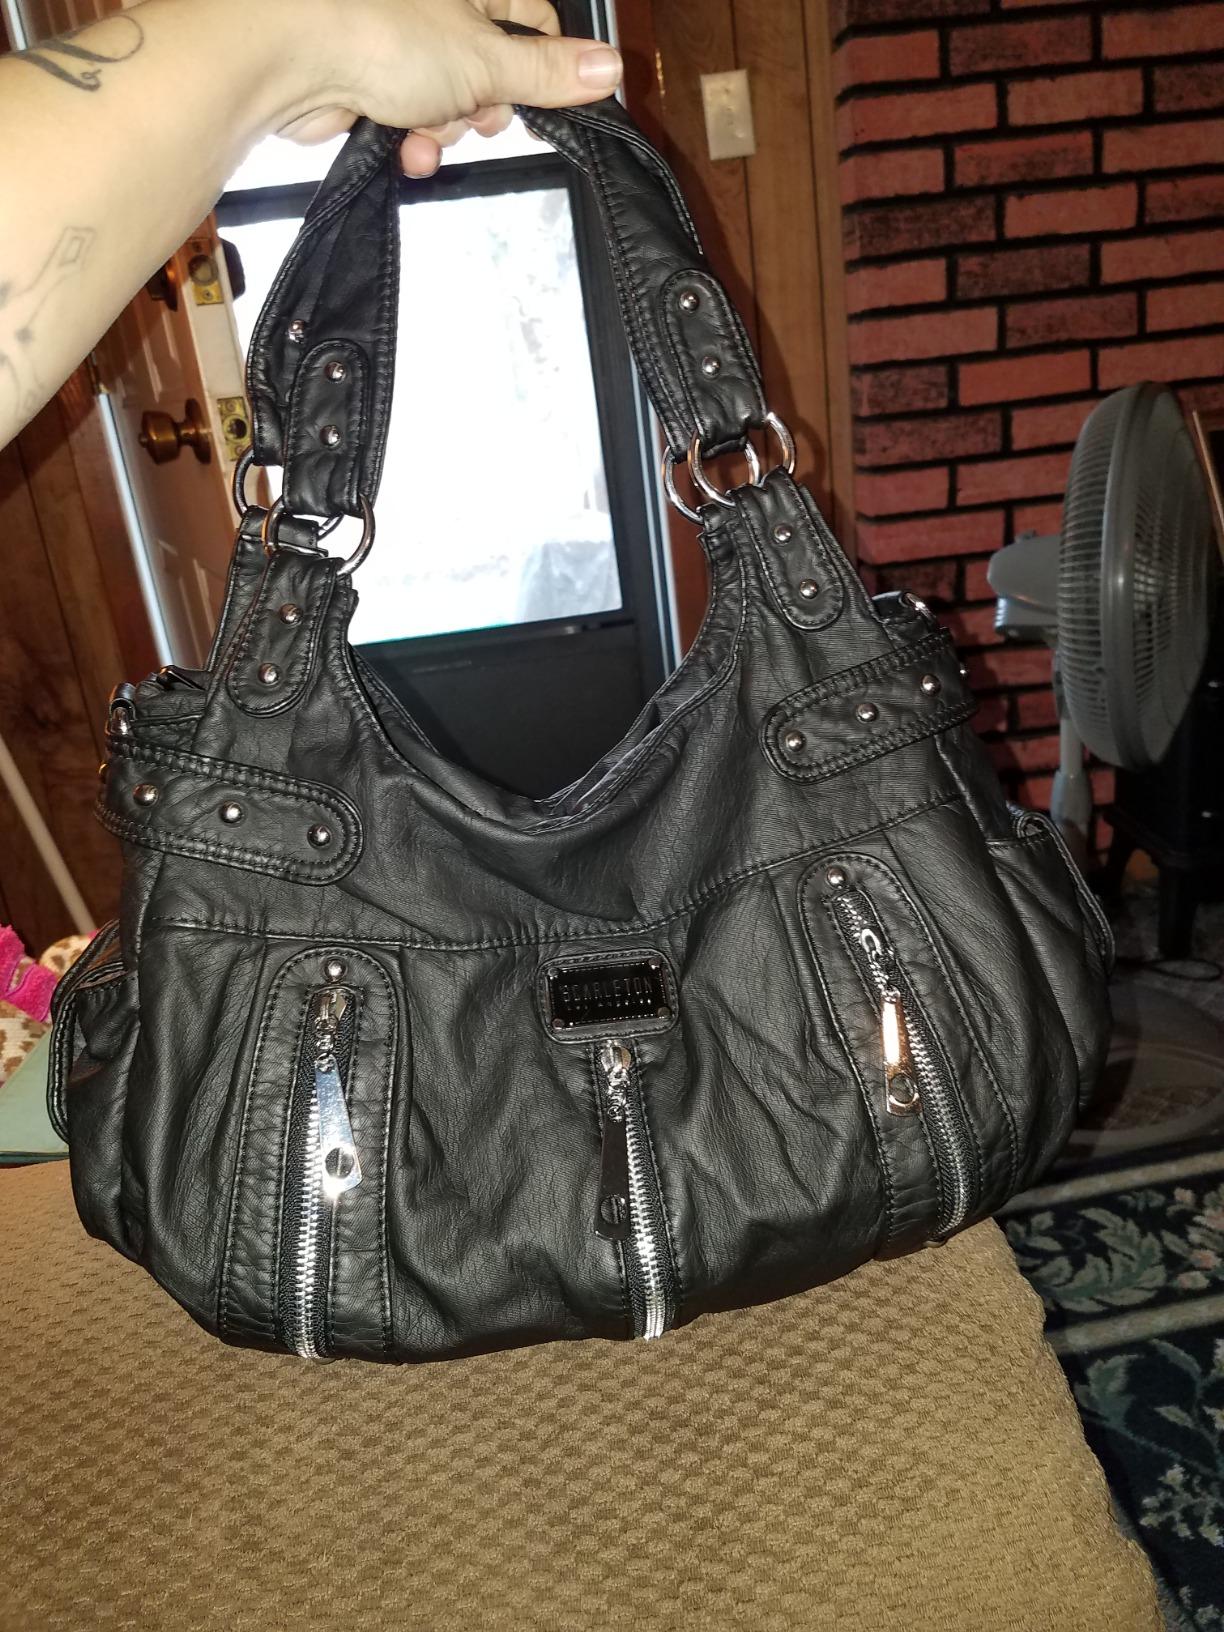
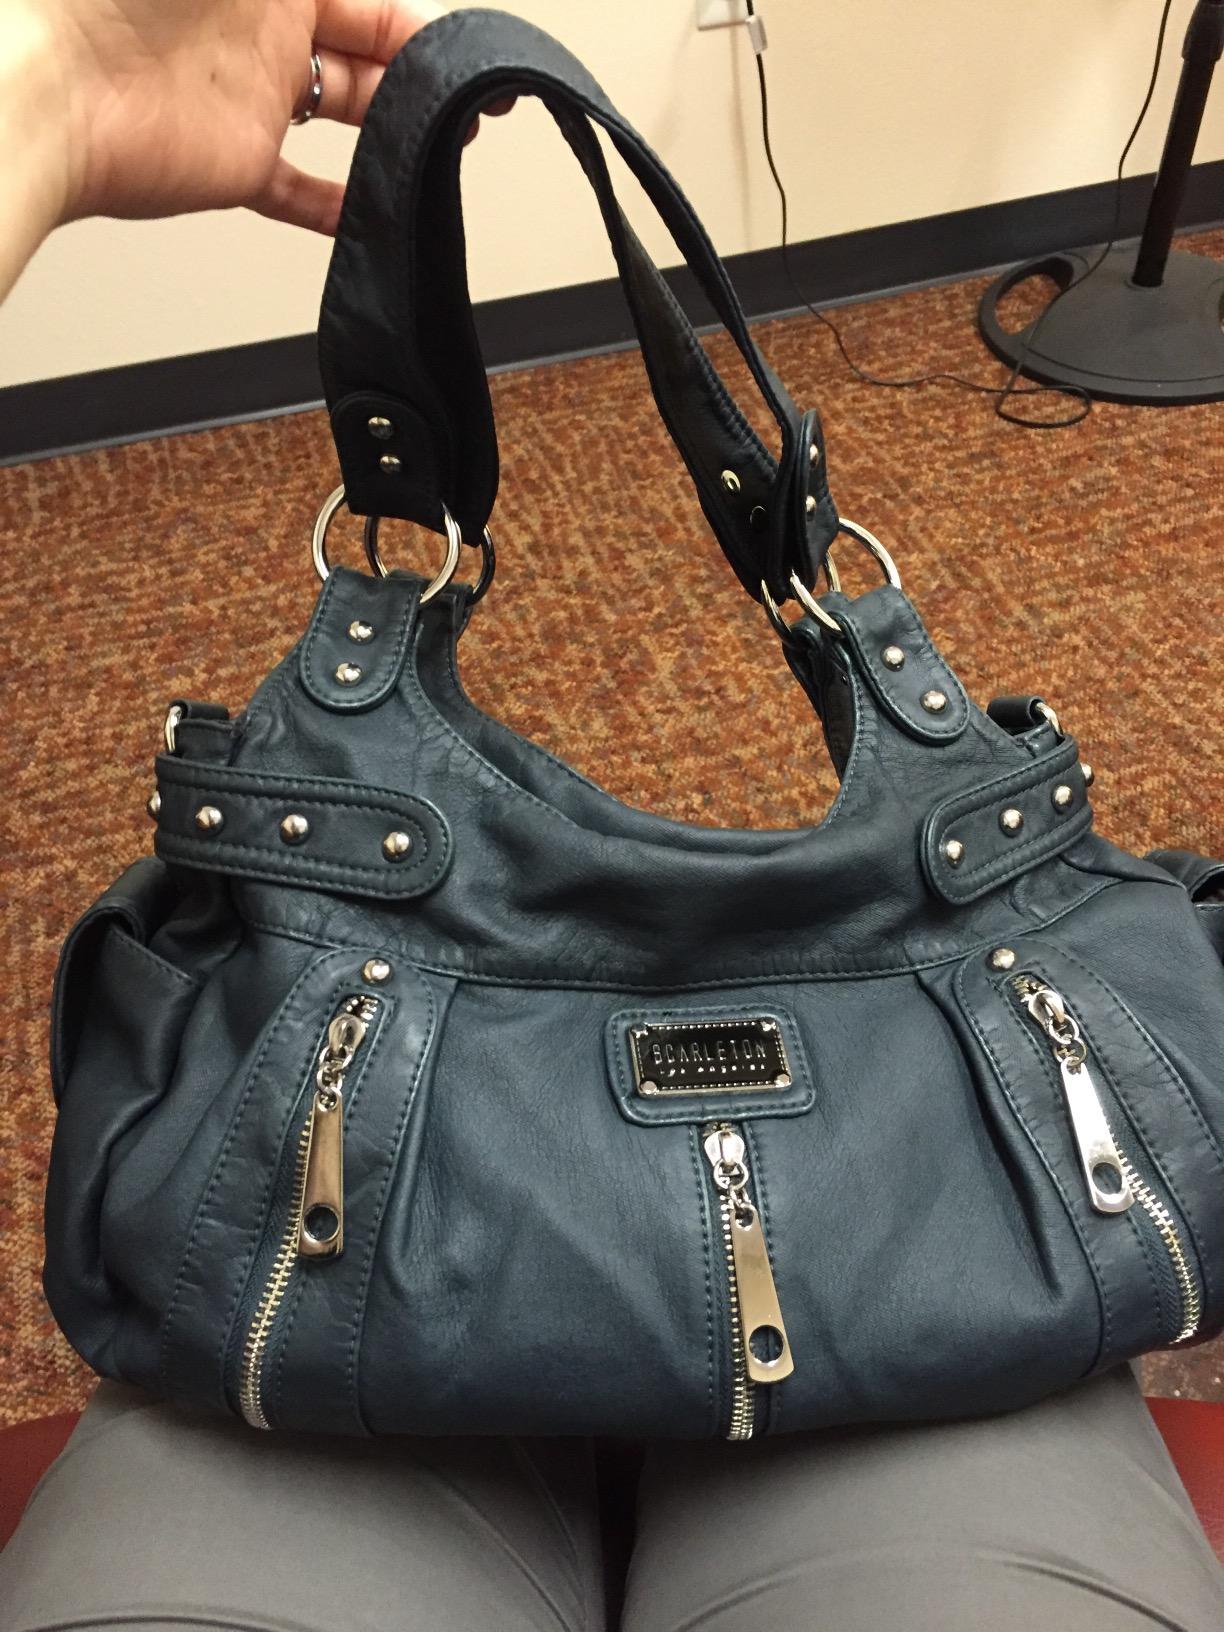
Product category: accessories_handbag
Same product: no